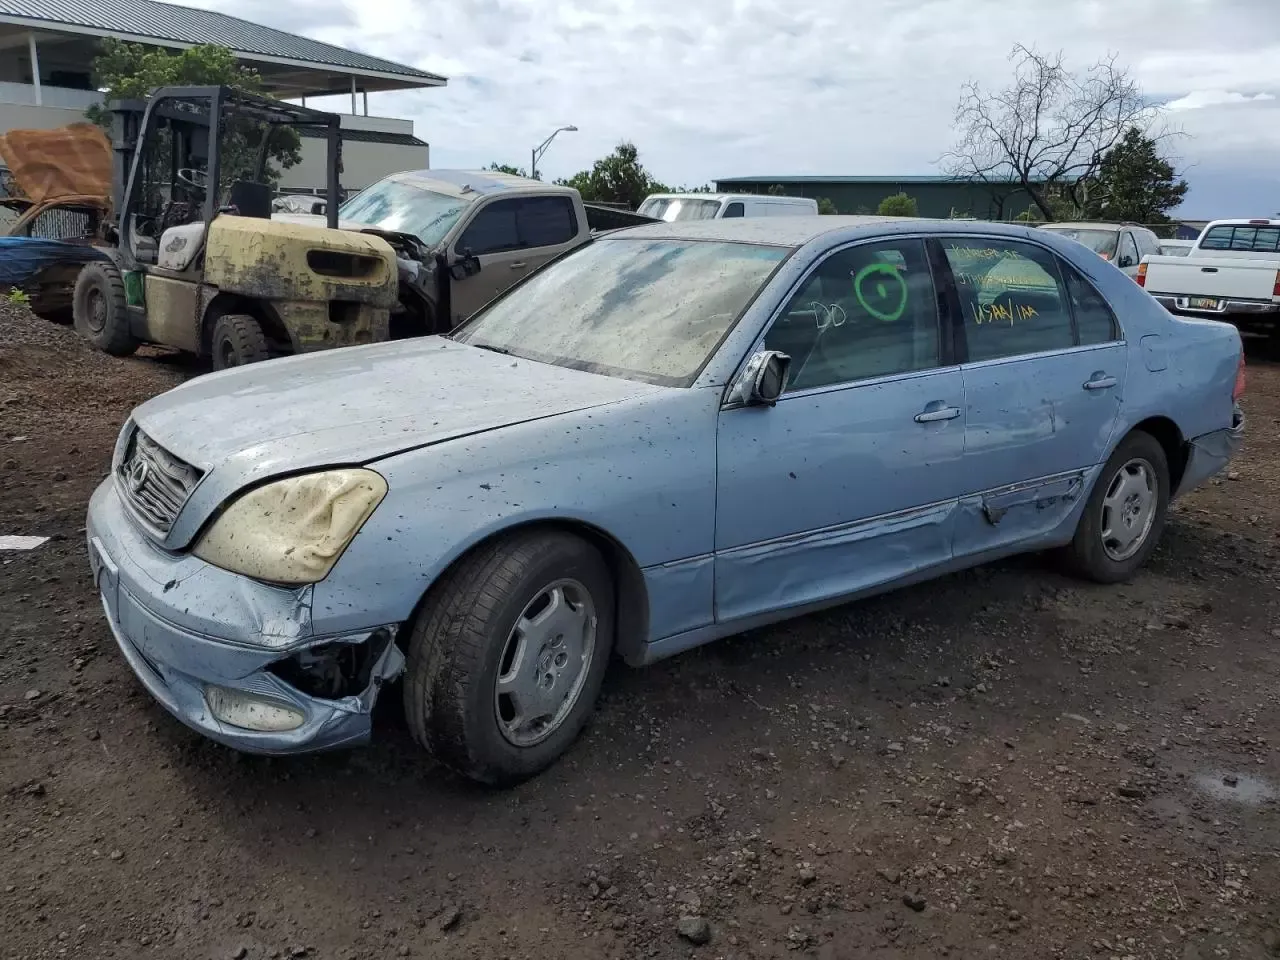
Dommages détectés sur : pare-choc avant, feu avant gauche, aile avant gauche, porte avant gauche, porte arrière droite, porte arrière gauche, aile arrière droite, aile arrière gauche, feu arrière droit, feu arrière gauche, plaque d'immatriculation arrière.
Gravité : majeur